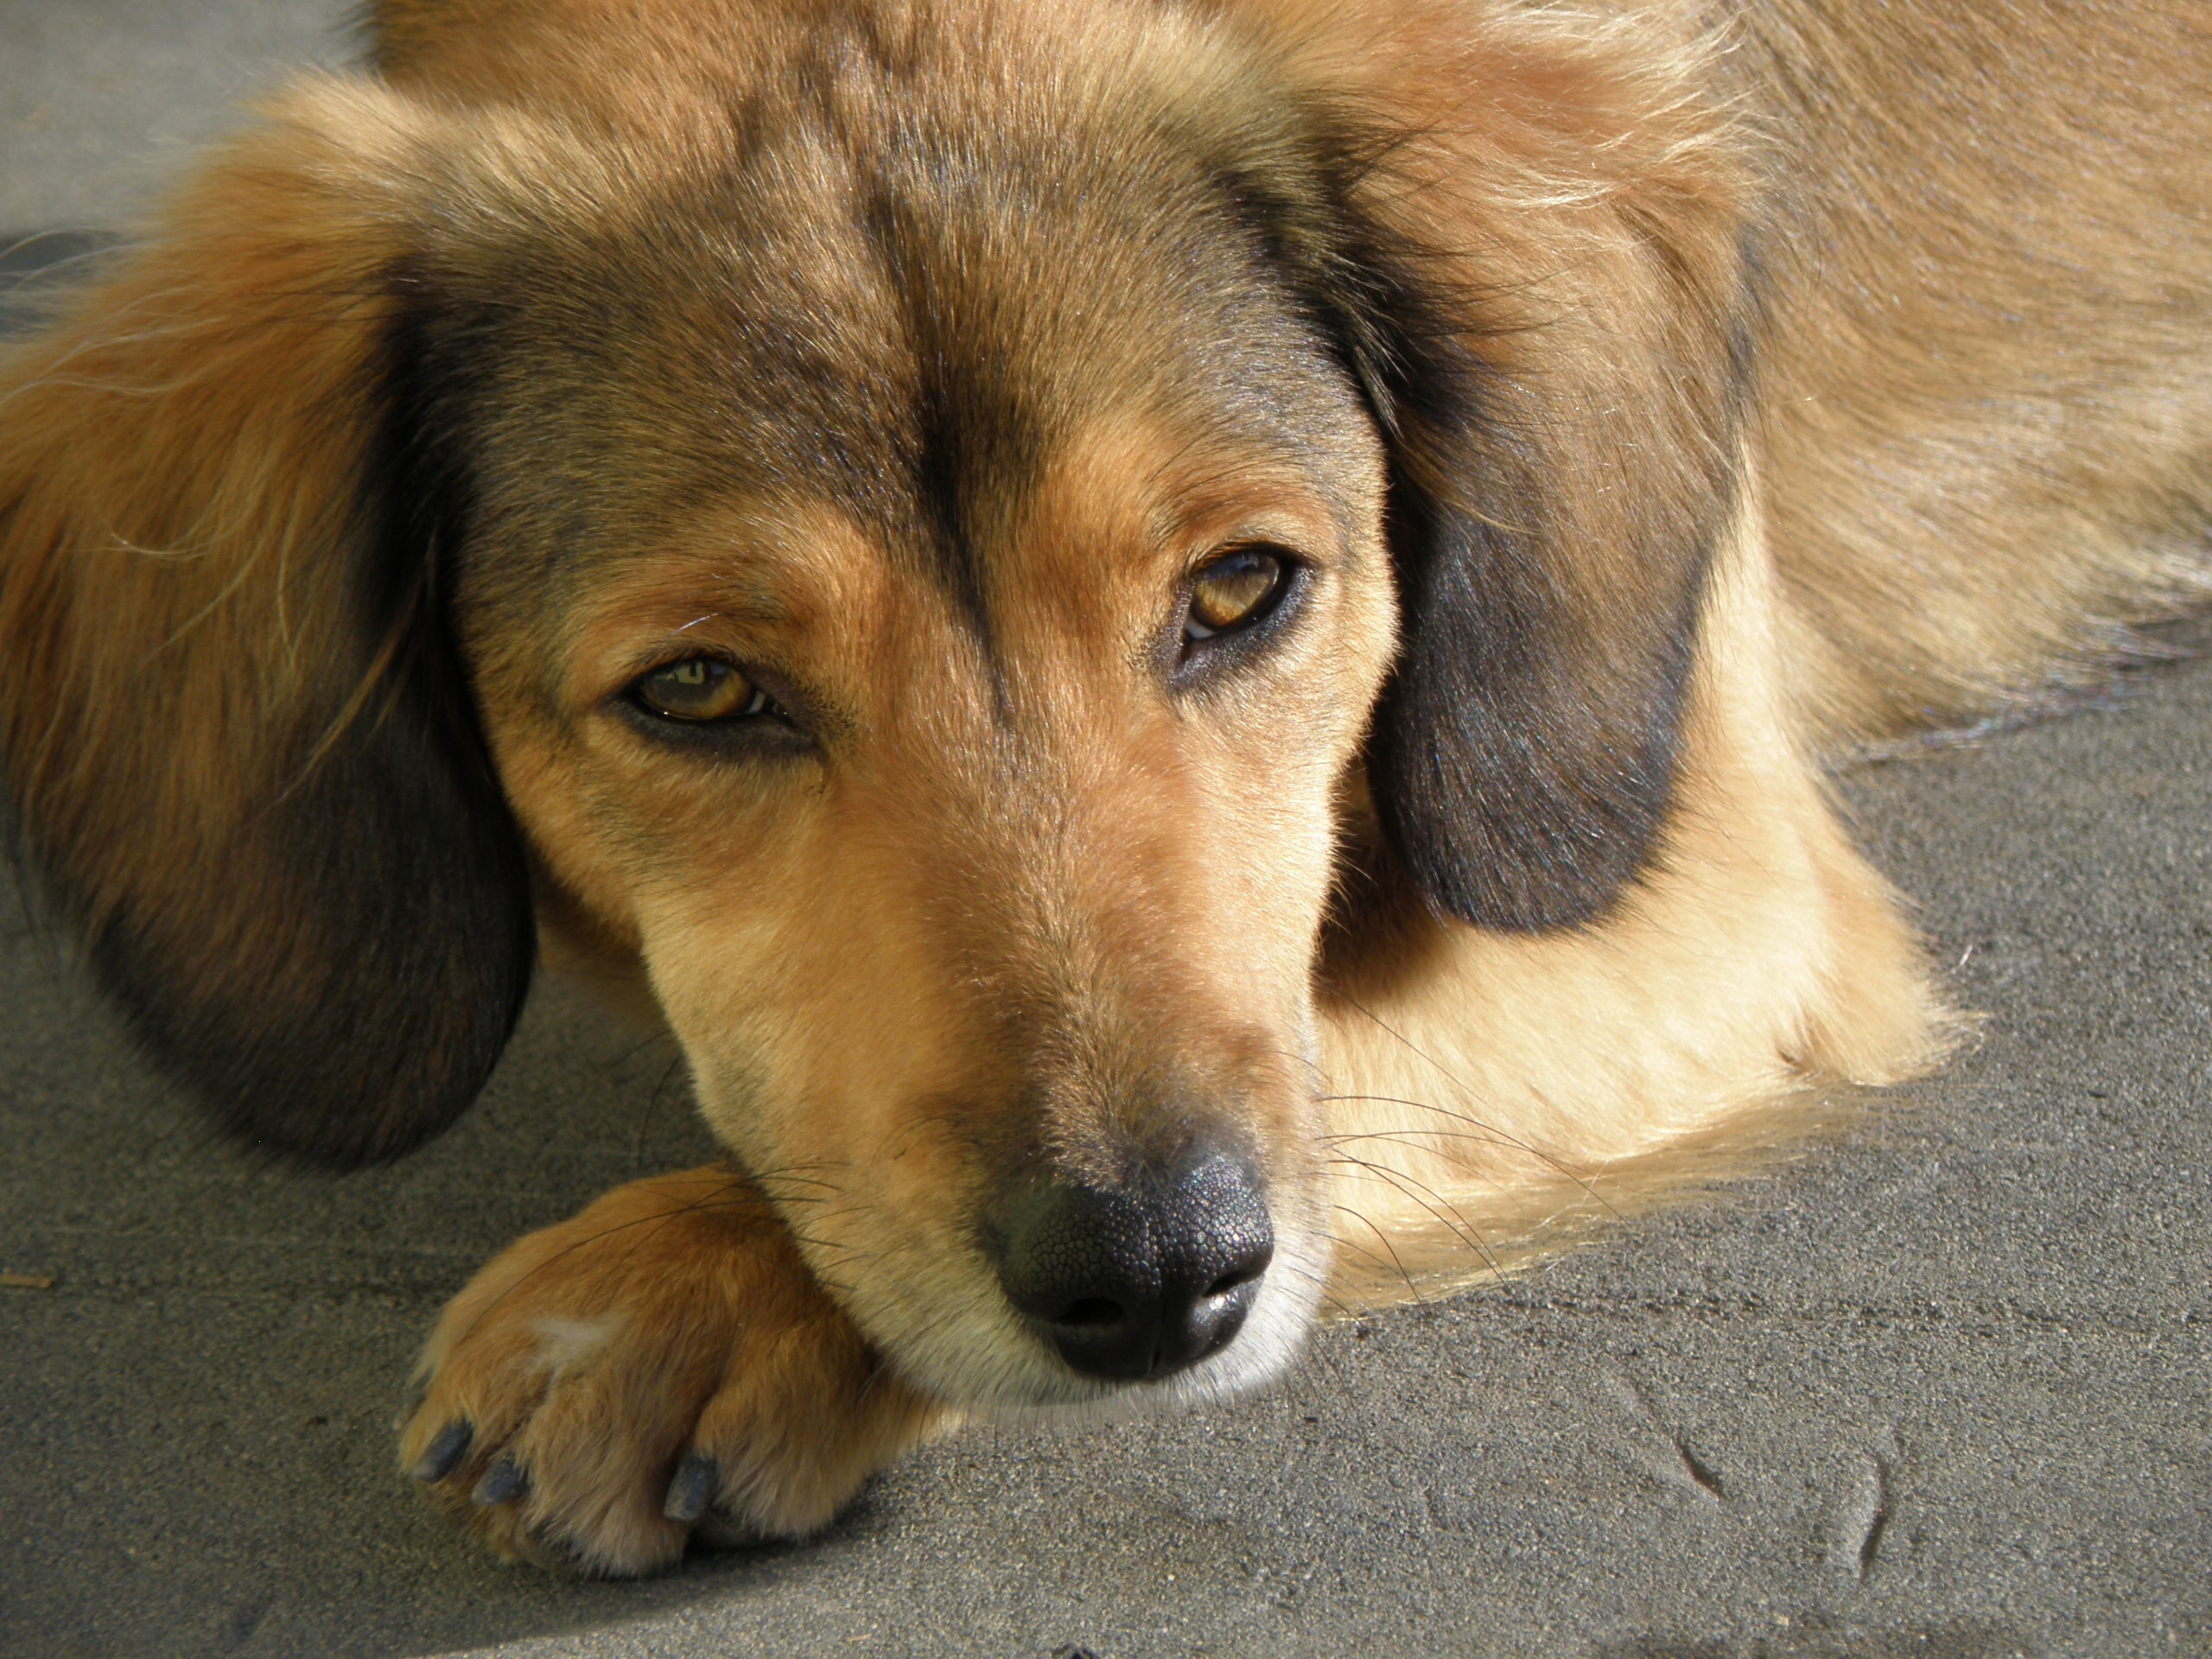
puppy, dog, portrait, mammal, hound, nose, snout, paw, eye, head, vertebrate, dog breed, dachshund, a hybrid, street dog, dog like mammal, dog breed group, dog crossbreeds